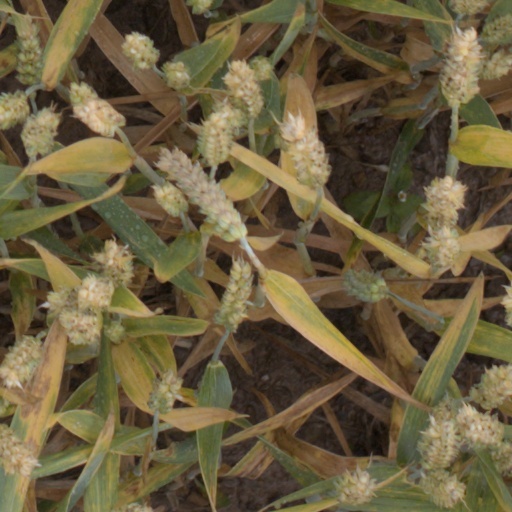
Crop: wheat